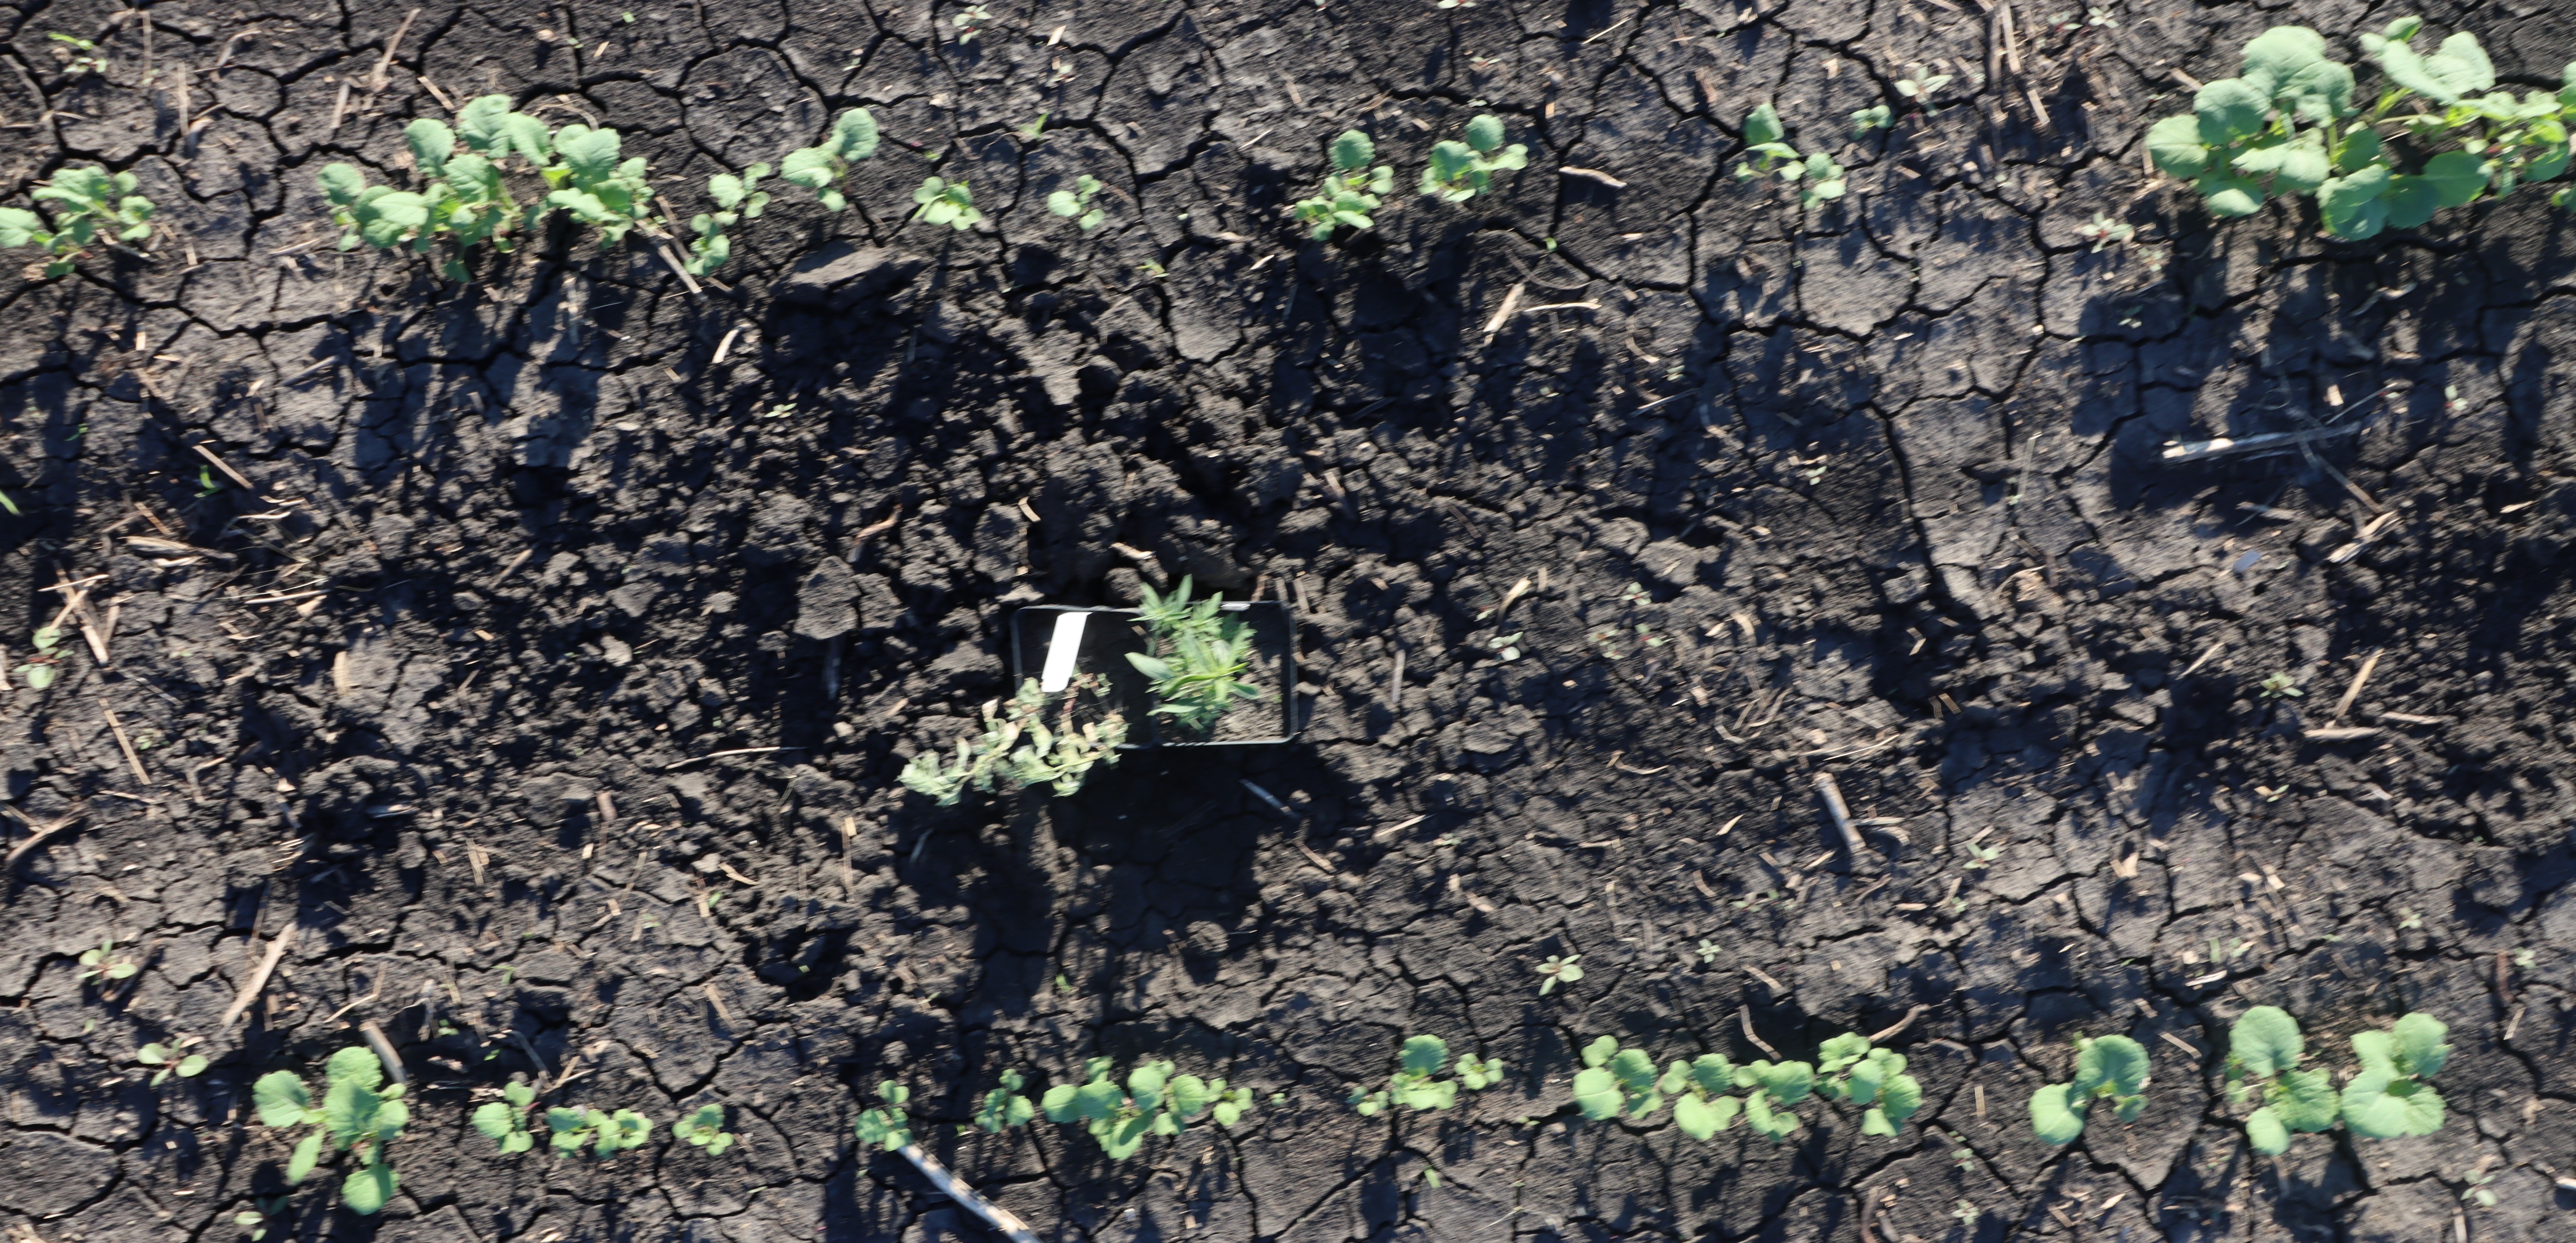
Crop: Canola
Objects: Canola, Canola, Canola, Canola, Canola, Canola, Canola, Canola, Canola, Canola, Canola, Canola, Canola, Canola, Canola, Canola, Canola, Canola, Canola, Canola, Canola, Canola, Canola, Canola, Canola, Canola, Canola, Canola, Canola, Kochia, Kochia